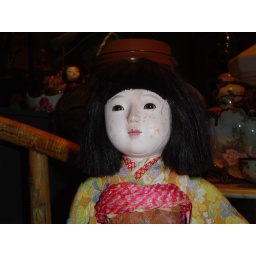
ichimatsu girl in yellow